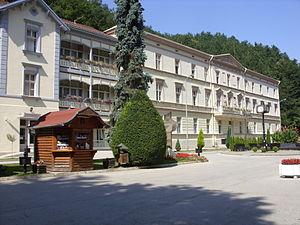
Ribarska Banja est un village de Serbie situé sur le territoire de la Ville de Kruševac, district de Rasina. Au recensement de 2011, il comptait 178 habitants.